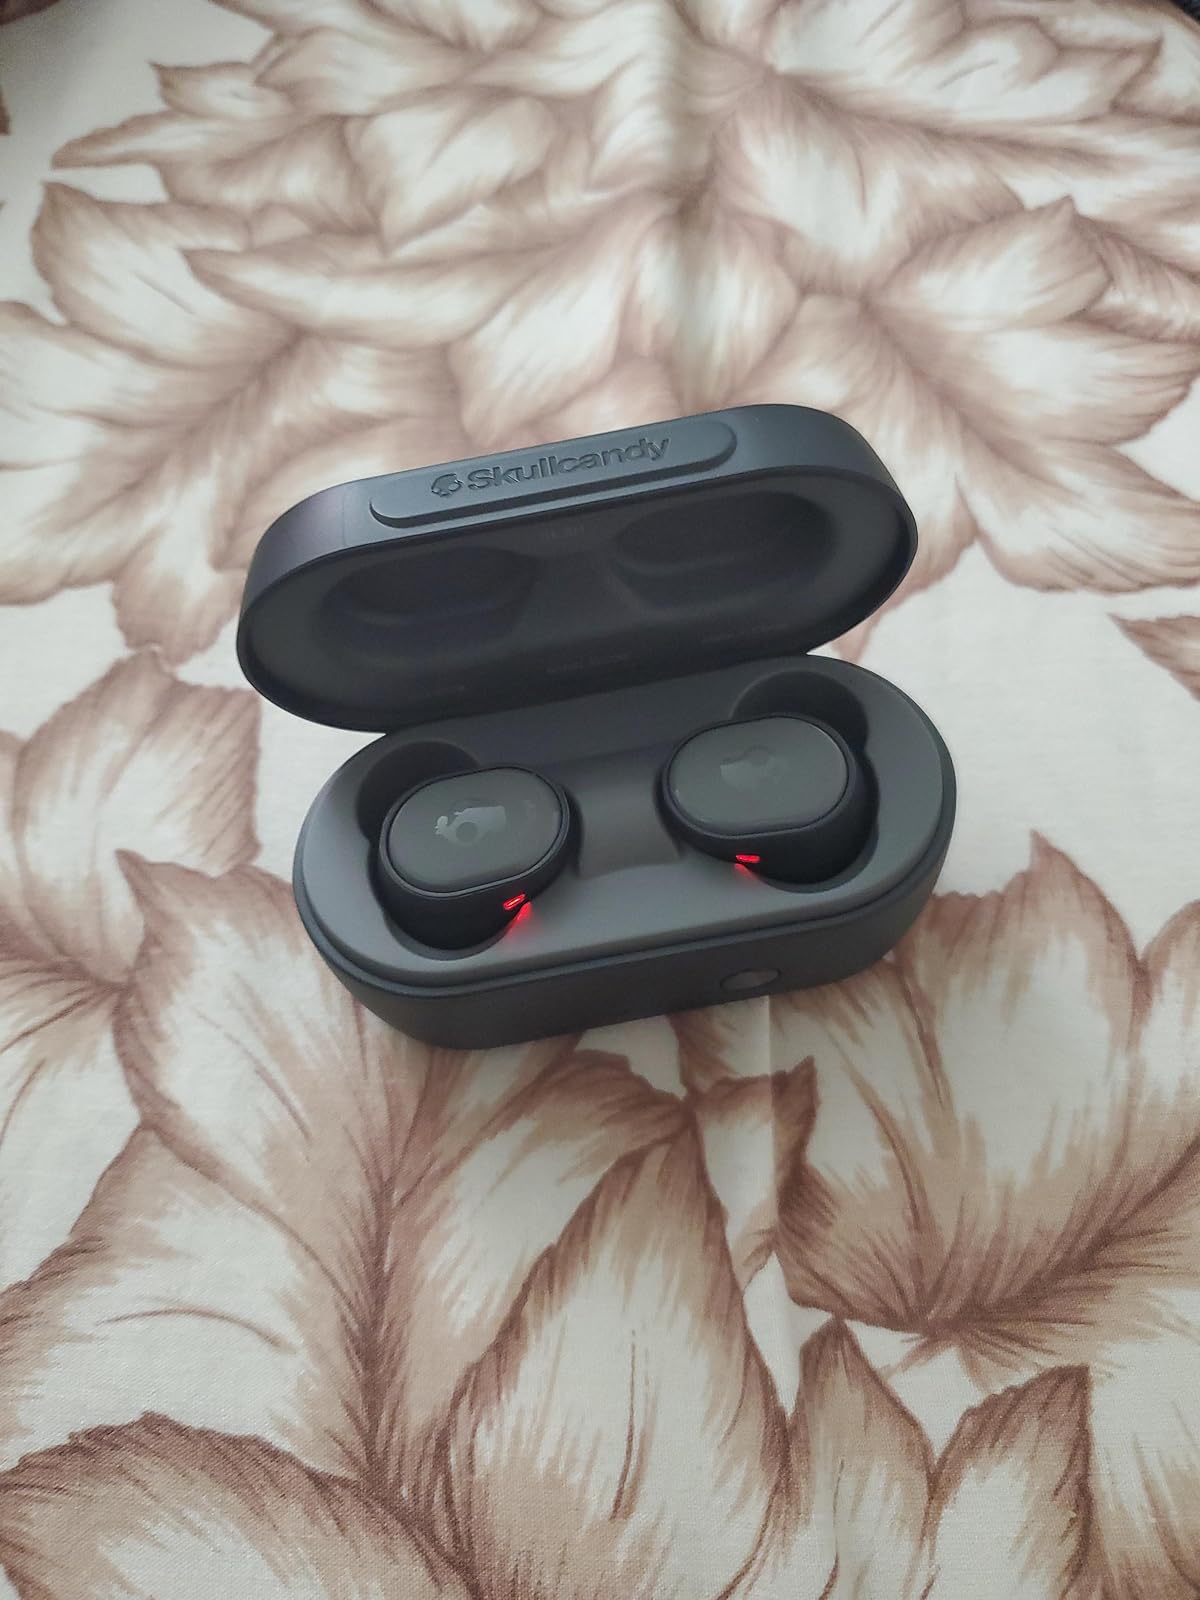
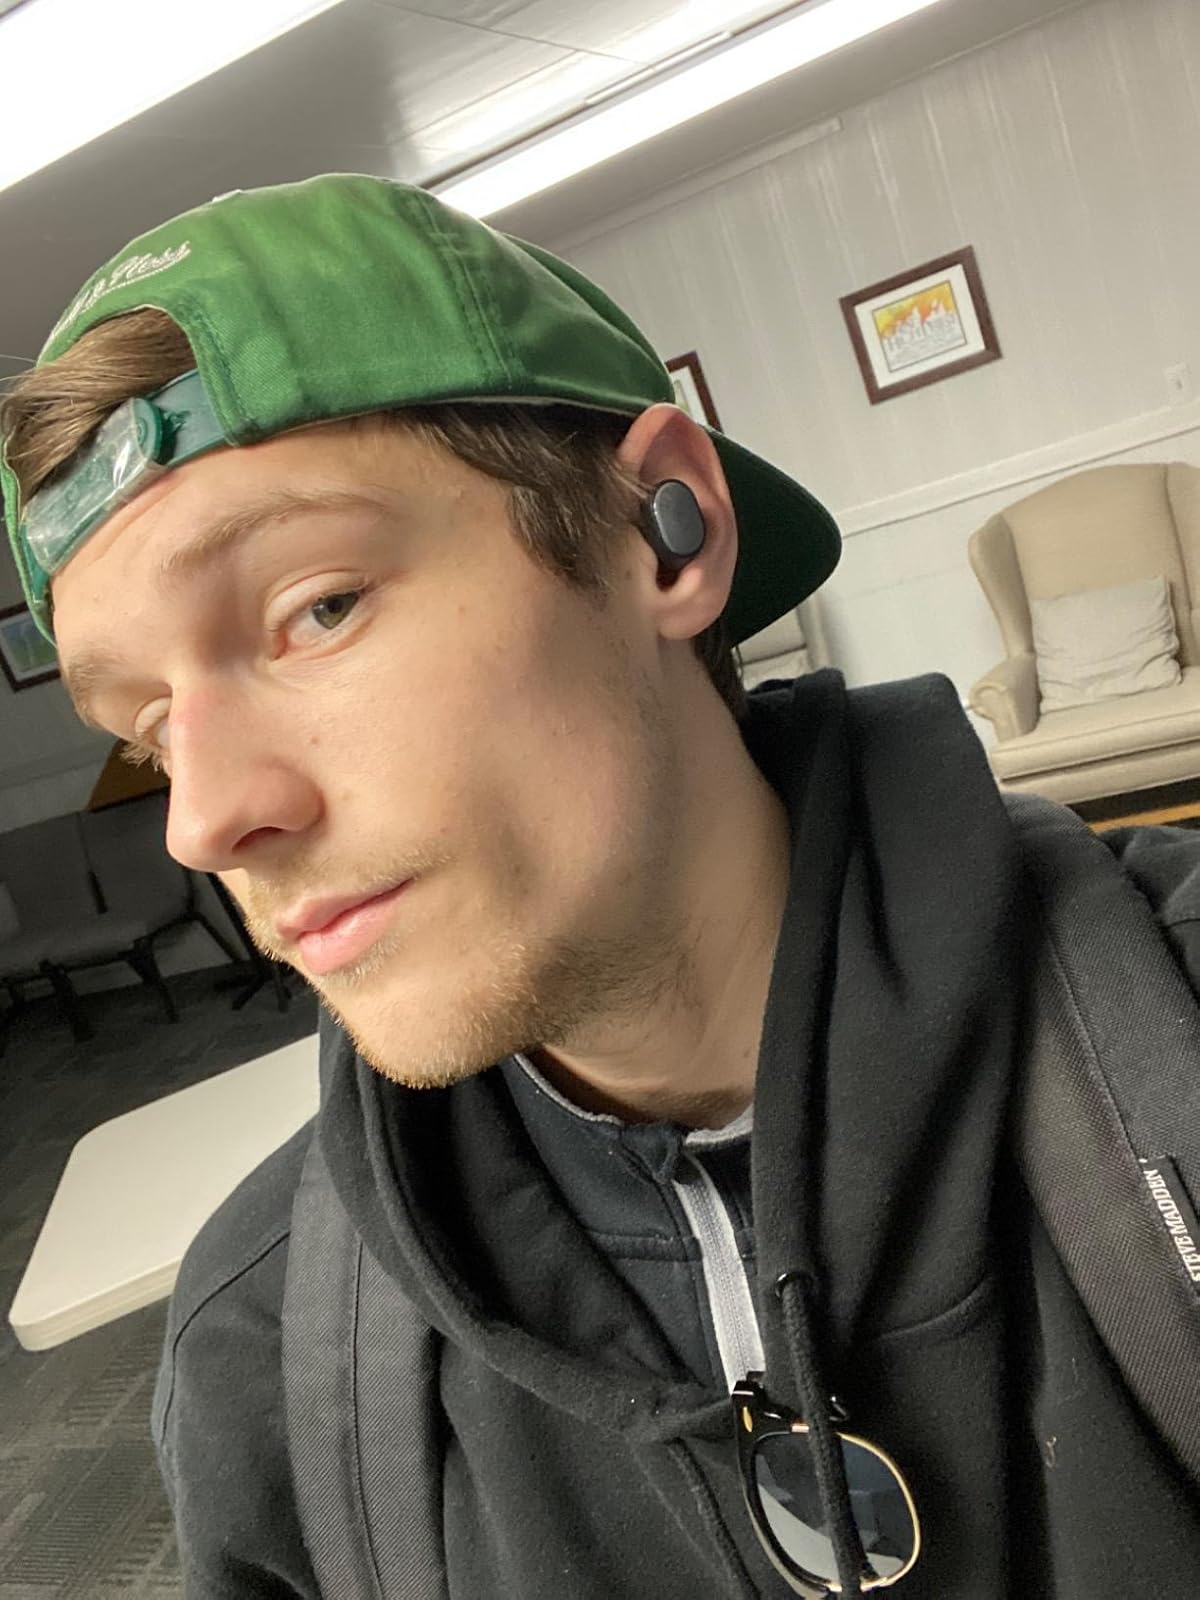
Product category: earbuds
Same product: yes